Williamson County Courthouse (Texas)

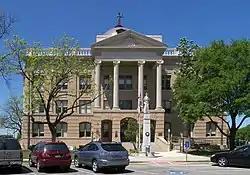
Williamson County Courthouse in 2008

The Williamson County Courthouse is a courthouse in Georgetown, Texas, United States. It was designed by Charles Henry Page in 1909, and exhibits Beaux-Arts architecture. In 1923, District Attorney Dan Moody obtained an assault conviction against four members of the Ku Klux Klan at this courthouse. A Texas historical marker for the trials stands on the courthouse grounds. The Texas Historical Commission wrote, "These trials were considered the first prosecutorial success in the United States against the 1920s Klan and quickly weakened the Klan's political influence in Texas."